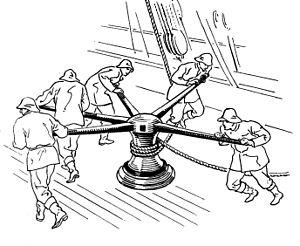
En marine, un anspect ou barre d'anspect est une barre amovible servant de levier pour faire tourner un cabestan, déplacer une pièce d'artillerie, le pointage en hauteur d'un canon, ou faire levier sur une charge.
Un cabestan est une espèce de treuil à axe vertical, dont le mouvement sert à enrouler et à dérouler un câble ou une corde.
Ce glossaire maritime liste les principaux termes techniques utilisés par le monde maritime et les marins.